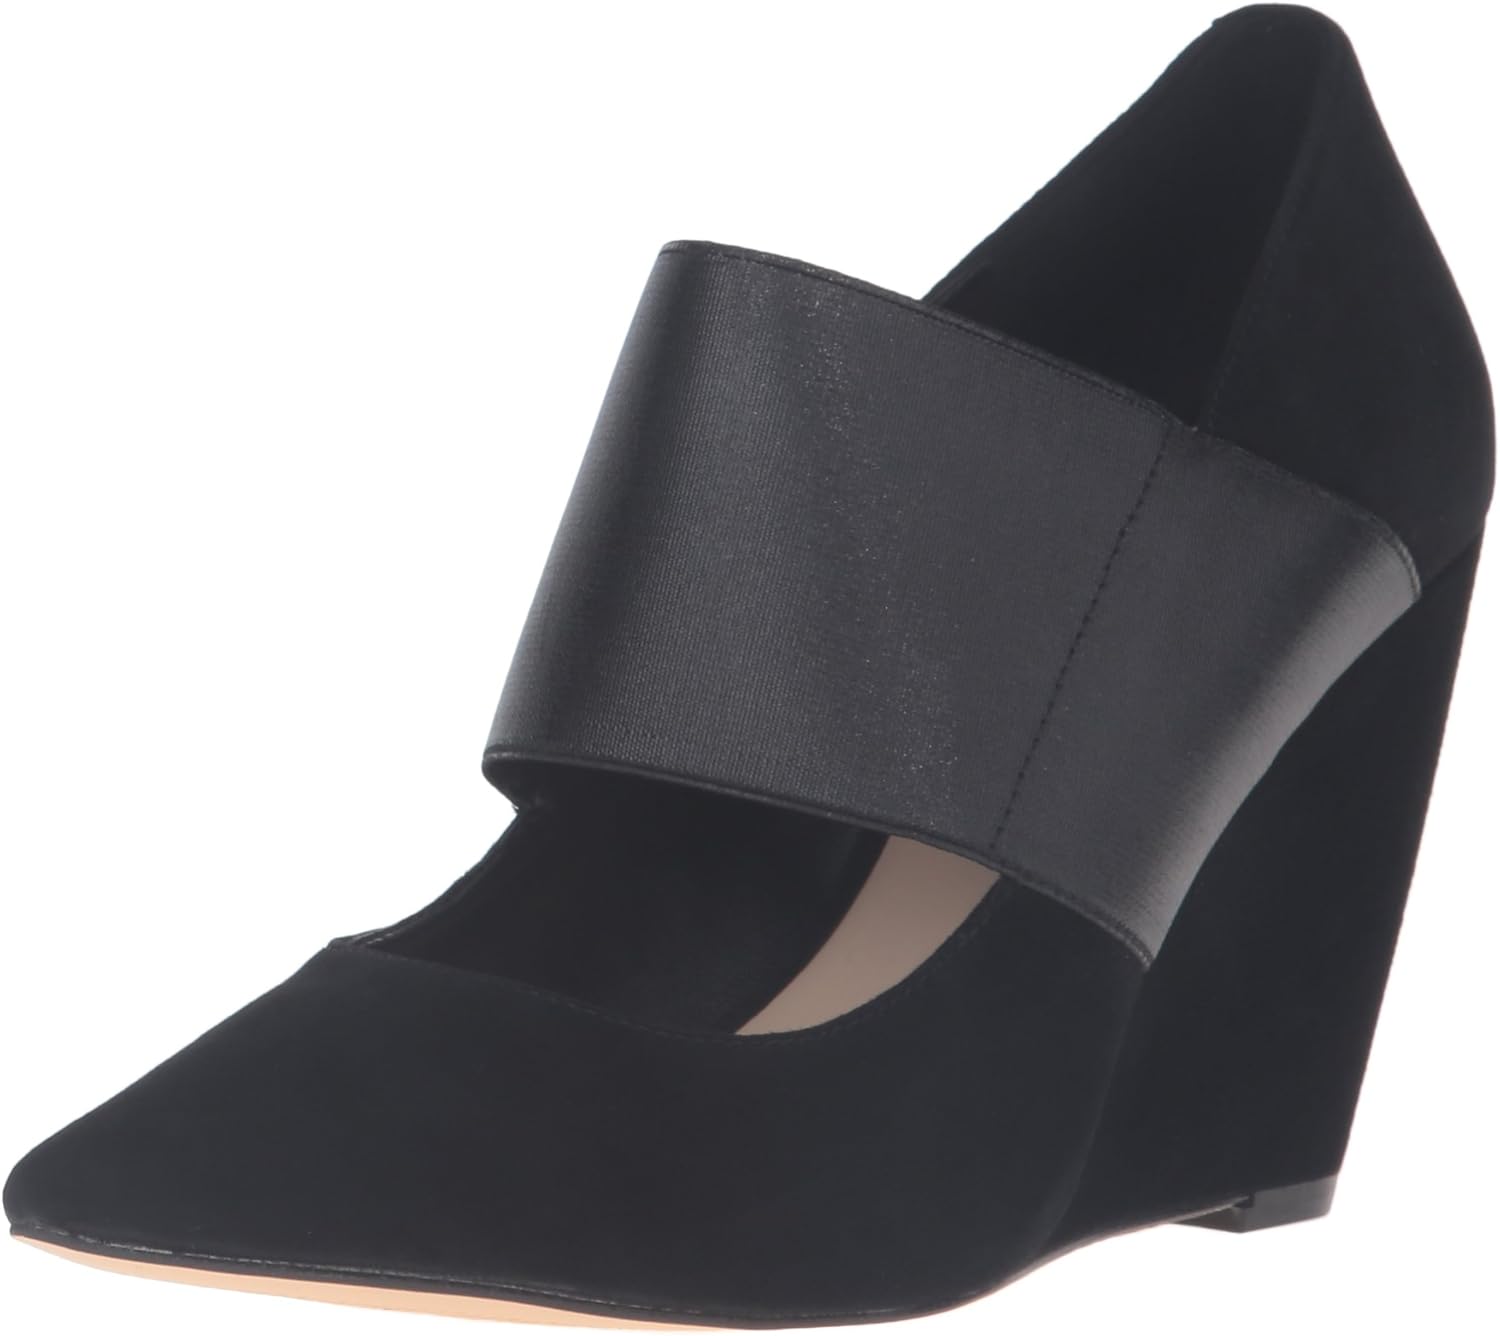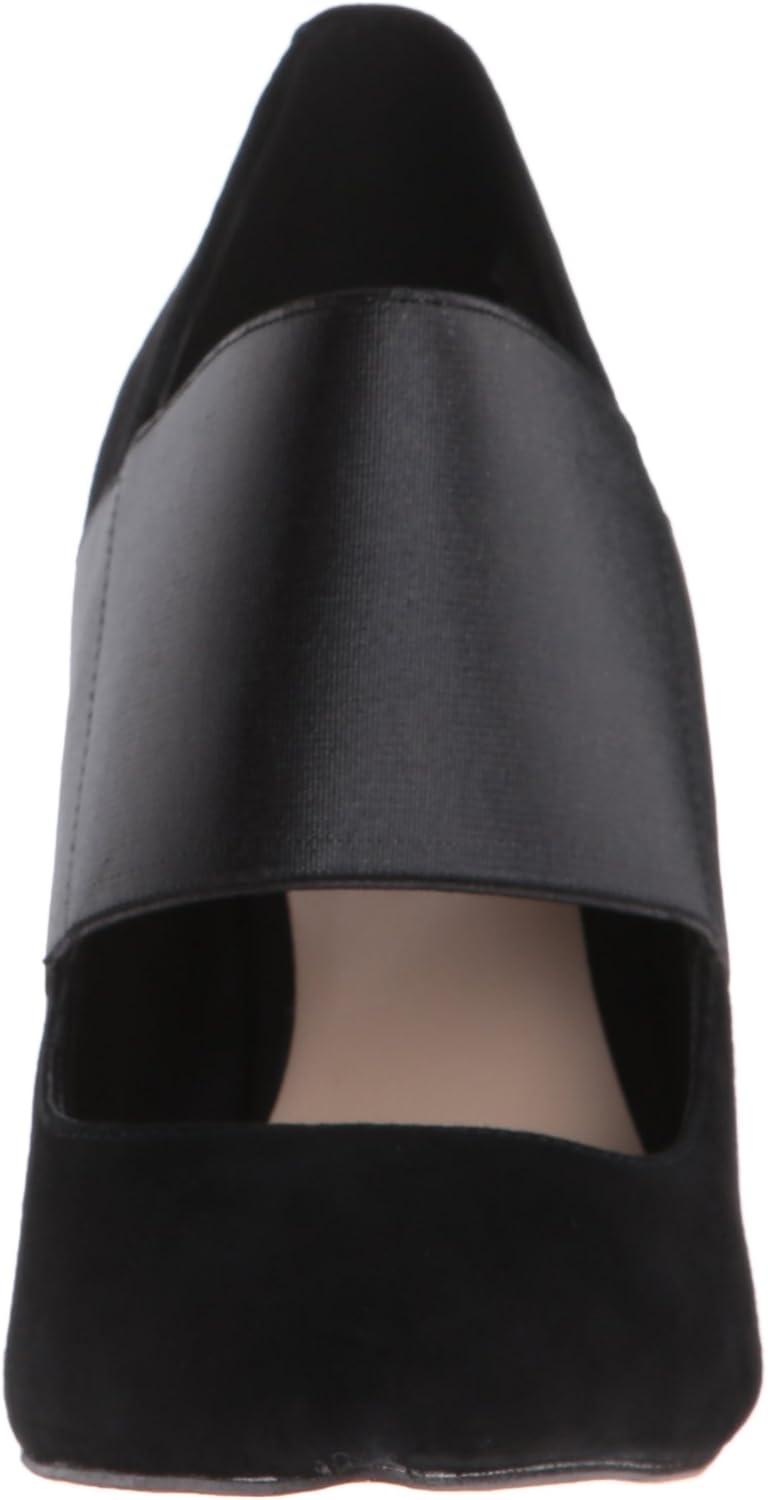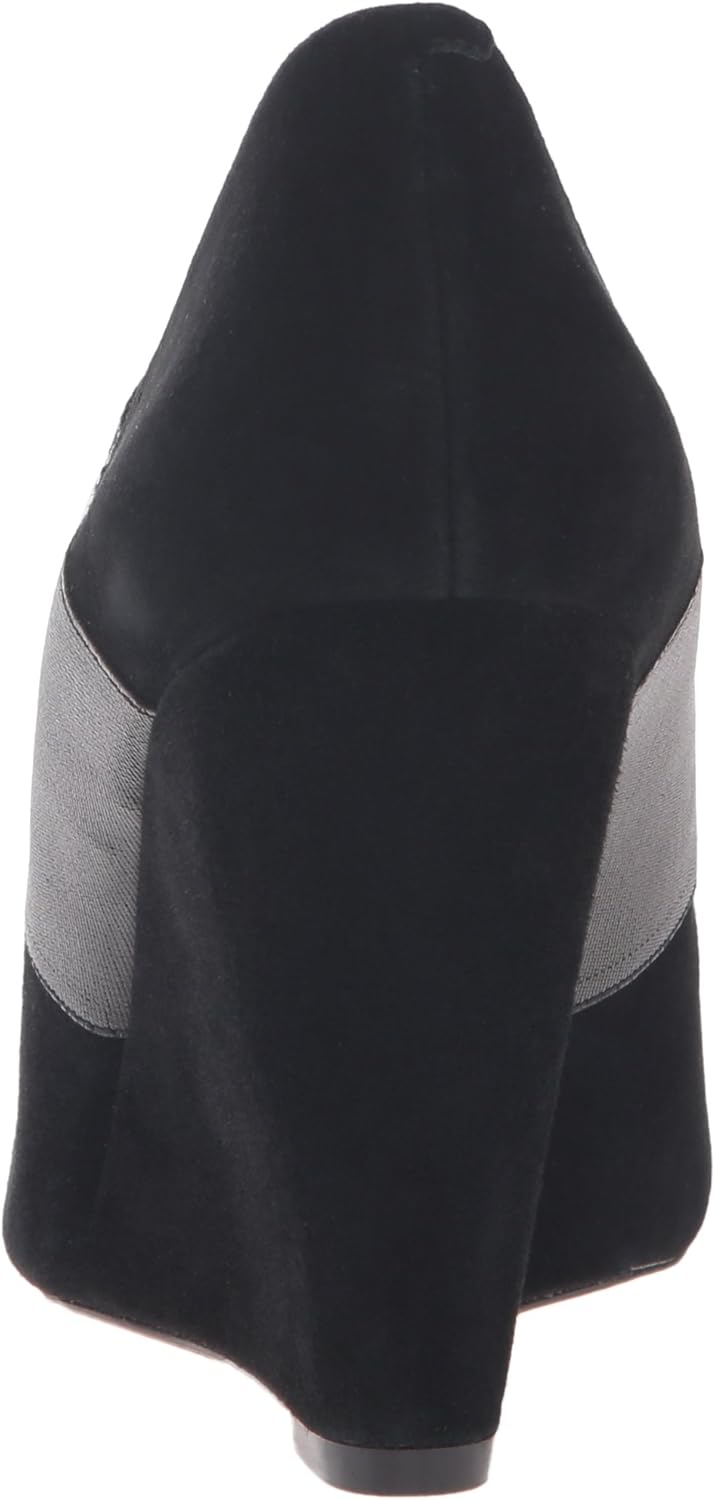
Nine West Women's Vondra Suede Wedge Pump
Category: AMAZON FASHION
Nine west offers a quick edit of the runways -- pinpointing the must have looks of the season, and translating what is fun, hip, and of the moment. it is trend-right footwear that you will reach for in your closet again and again. nine west is sure to be your trusted resource for everyday chic style. Nine West offers a quick edit of the runways -- pinpointing the must have looks of the season, and translating what is fun, hip, and of the moment. It is trend-right footwear that you will reach for in your closet again and again. Nine West is sure to be your trusted resource for everyday chic style.
Features: 100% Suede | Imported | Manmade sole | Heel measures approximately 3.25" | Wedges